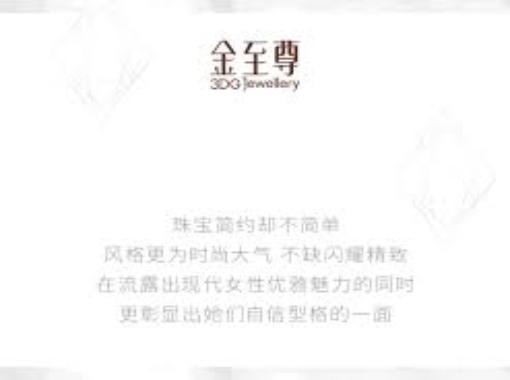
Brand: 3D-GOLD
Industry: Clothes